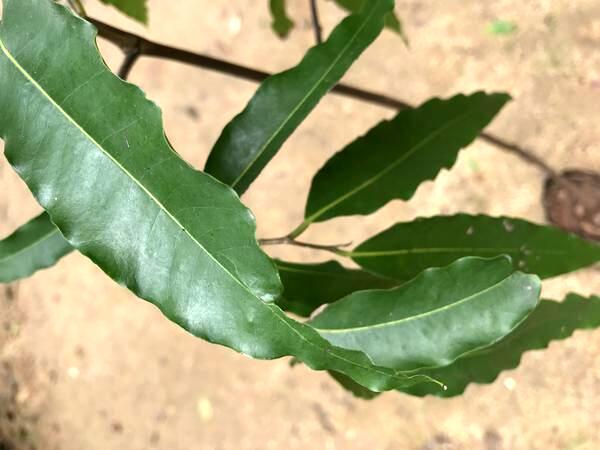
Plant: Ashoka